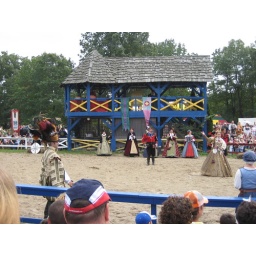
Her royal court is on display. I like the lord/dandy in the feathered hat near the fence.